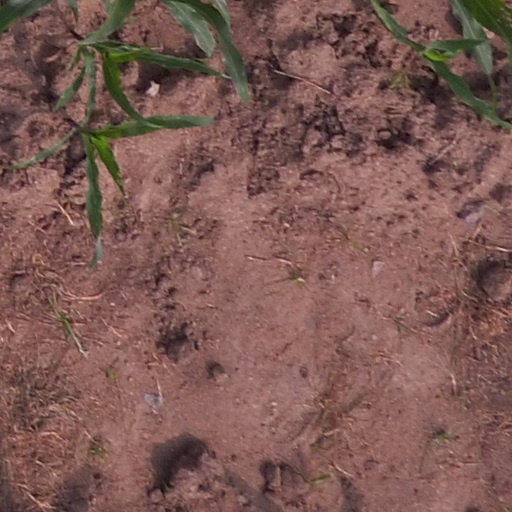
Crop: maize; corn